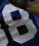
Number: 8